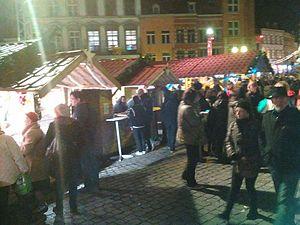
Marché de Noël de Mons, Cœur en Neige durant la 10ème édition en 2014.
Mons, cœur en neige est un évènement montois, créé par David Jeanmotte, combinant un marché de Noël avec des activités foraines ainsi que des festivités de rues en association avec la Gestion Centre-Ville. Cet évènement se déroule de la Grand-Place de Mons à la place du Marché aux Herbes en passant par la rue piétonne. Elle est connue principalement pour son marché de Noël, son sapin de Noël et sa patinoire. Il s'agit d'un des évènements de fin d'année les plus connus en Wallonie.